Microsoft Store (retail)

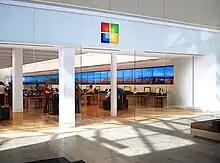
A Microsoft Store bearing the 2009–2012 logo

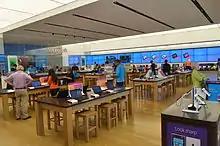
Microsoft Store in Yorkdale, Toronto, the first store located outside the U.S.

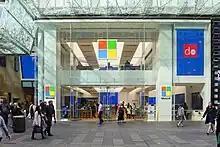
Microsoft Store in Sydney (closed on May 10, 2025)

Microsoft Store was a chain of retail stores and is an online shopping site, owned and operated by Microsoft and dealing in computers, computer software, and consumer electronics.